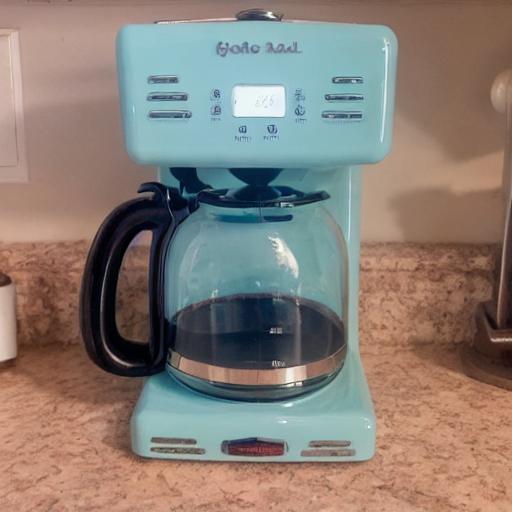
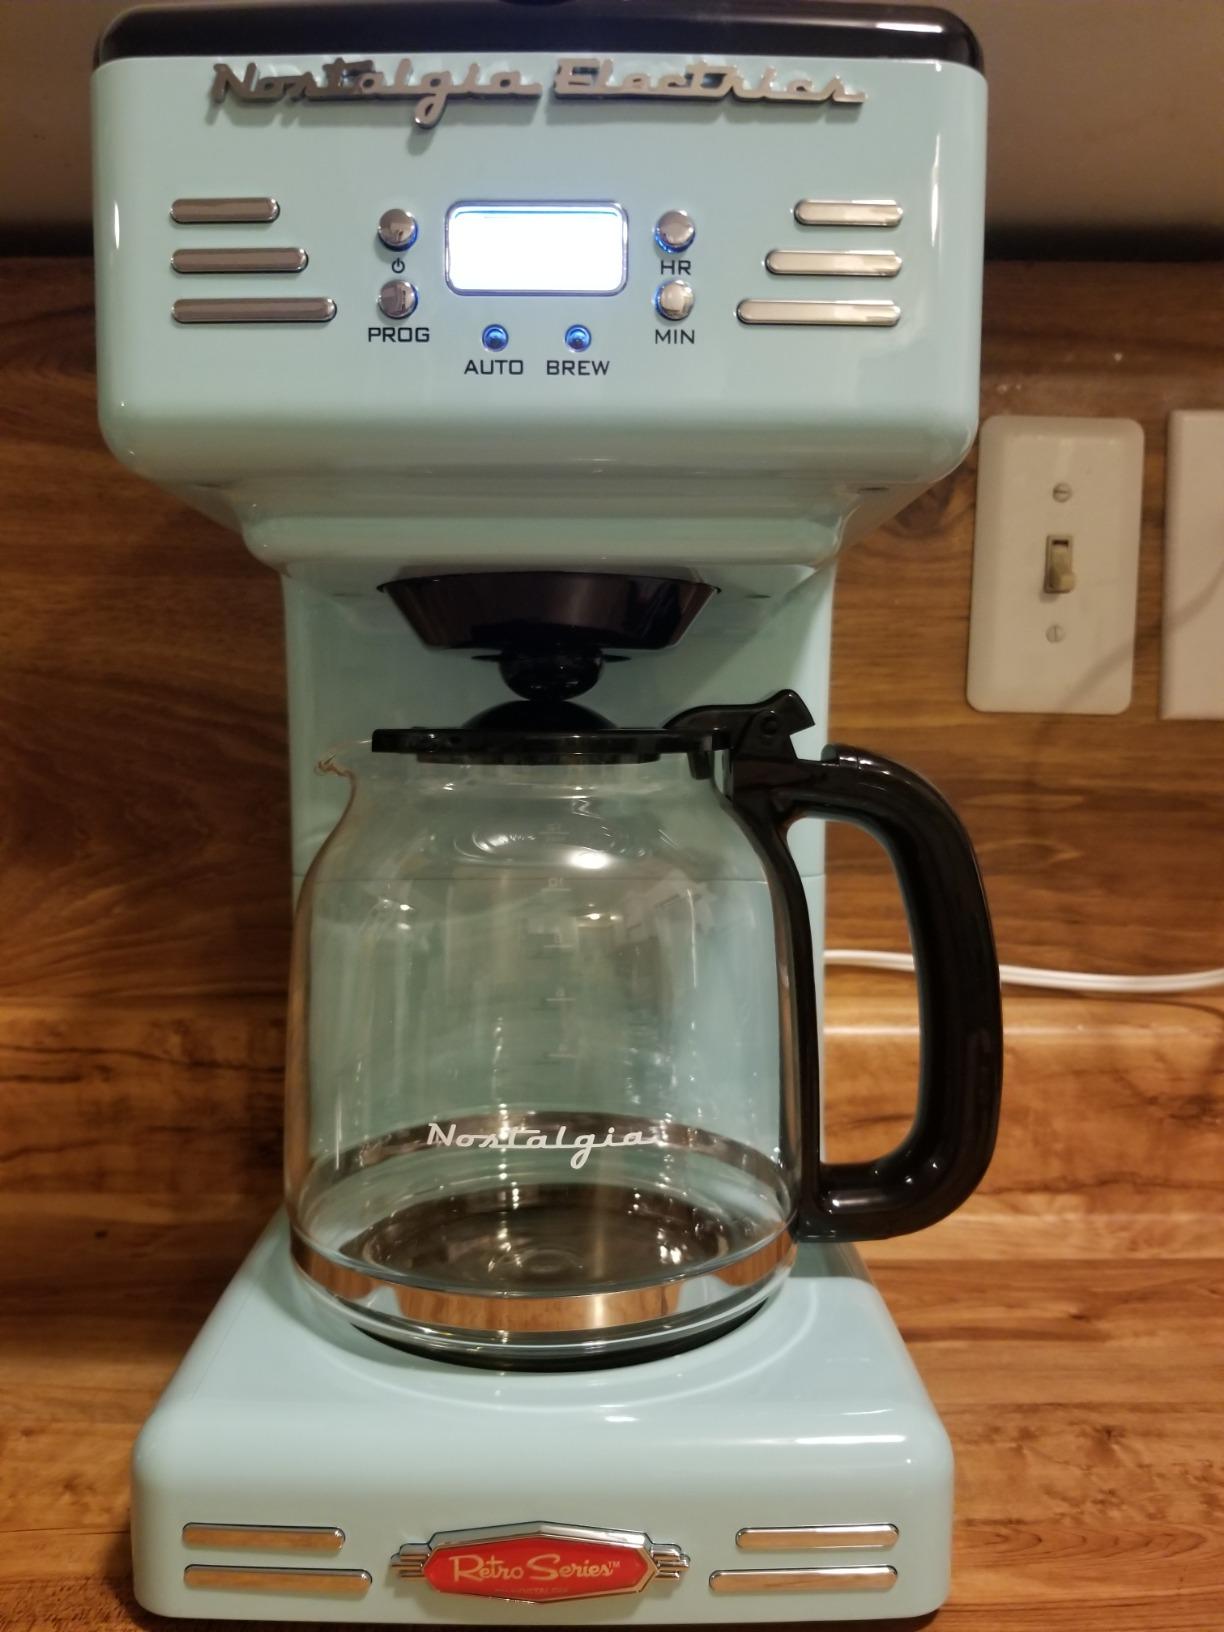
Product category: items_tea
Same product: no